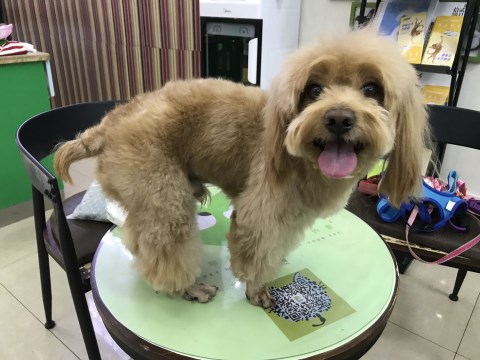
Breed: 2925-n000114-toy_poodle